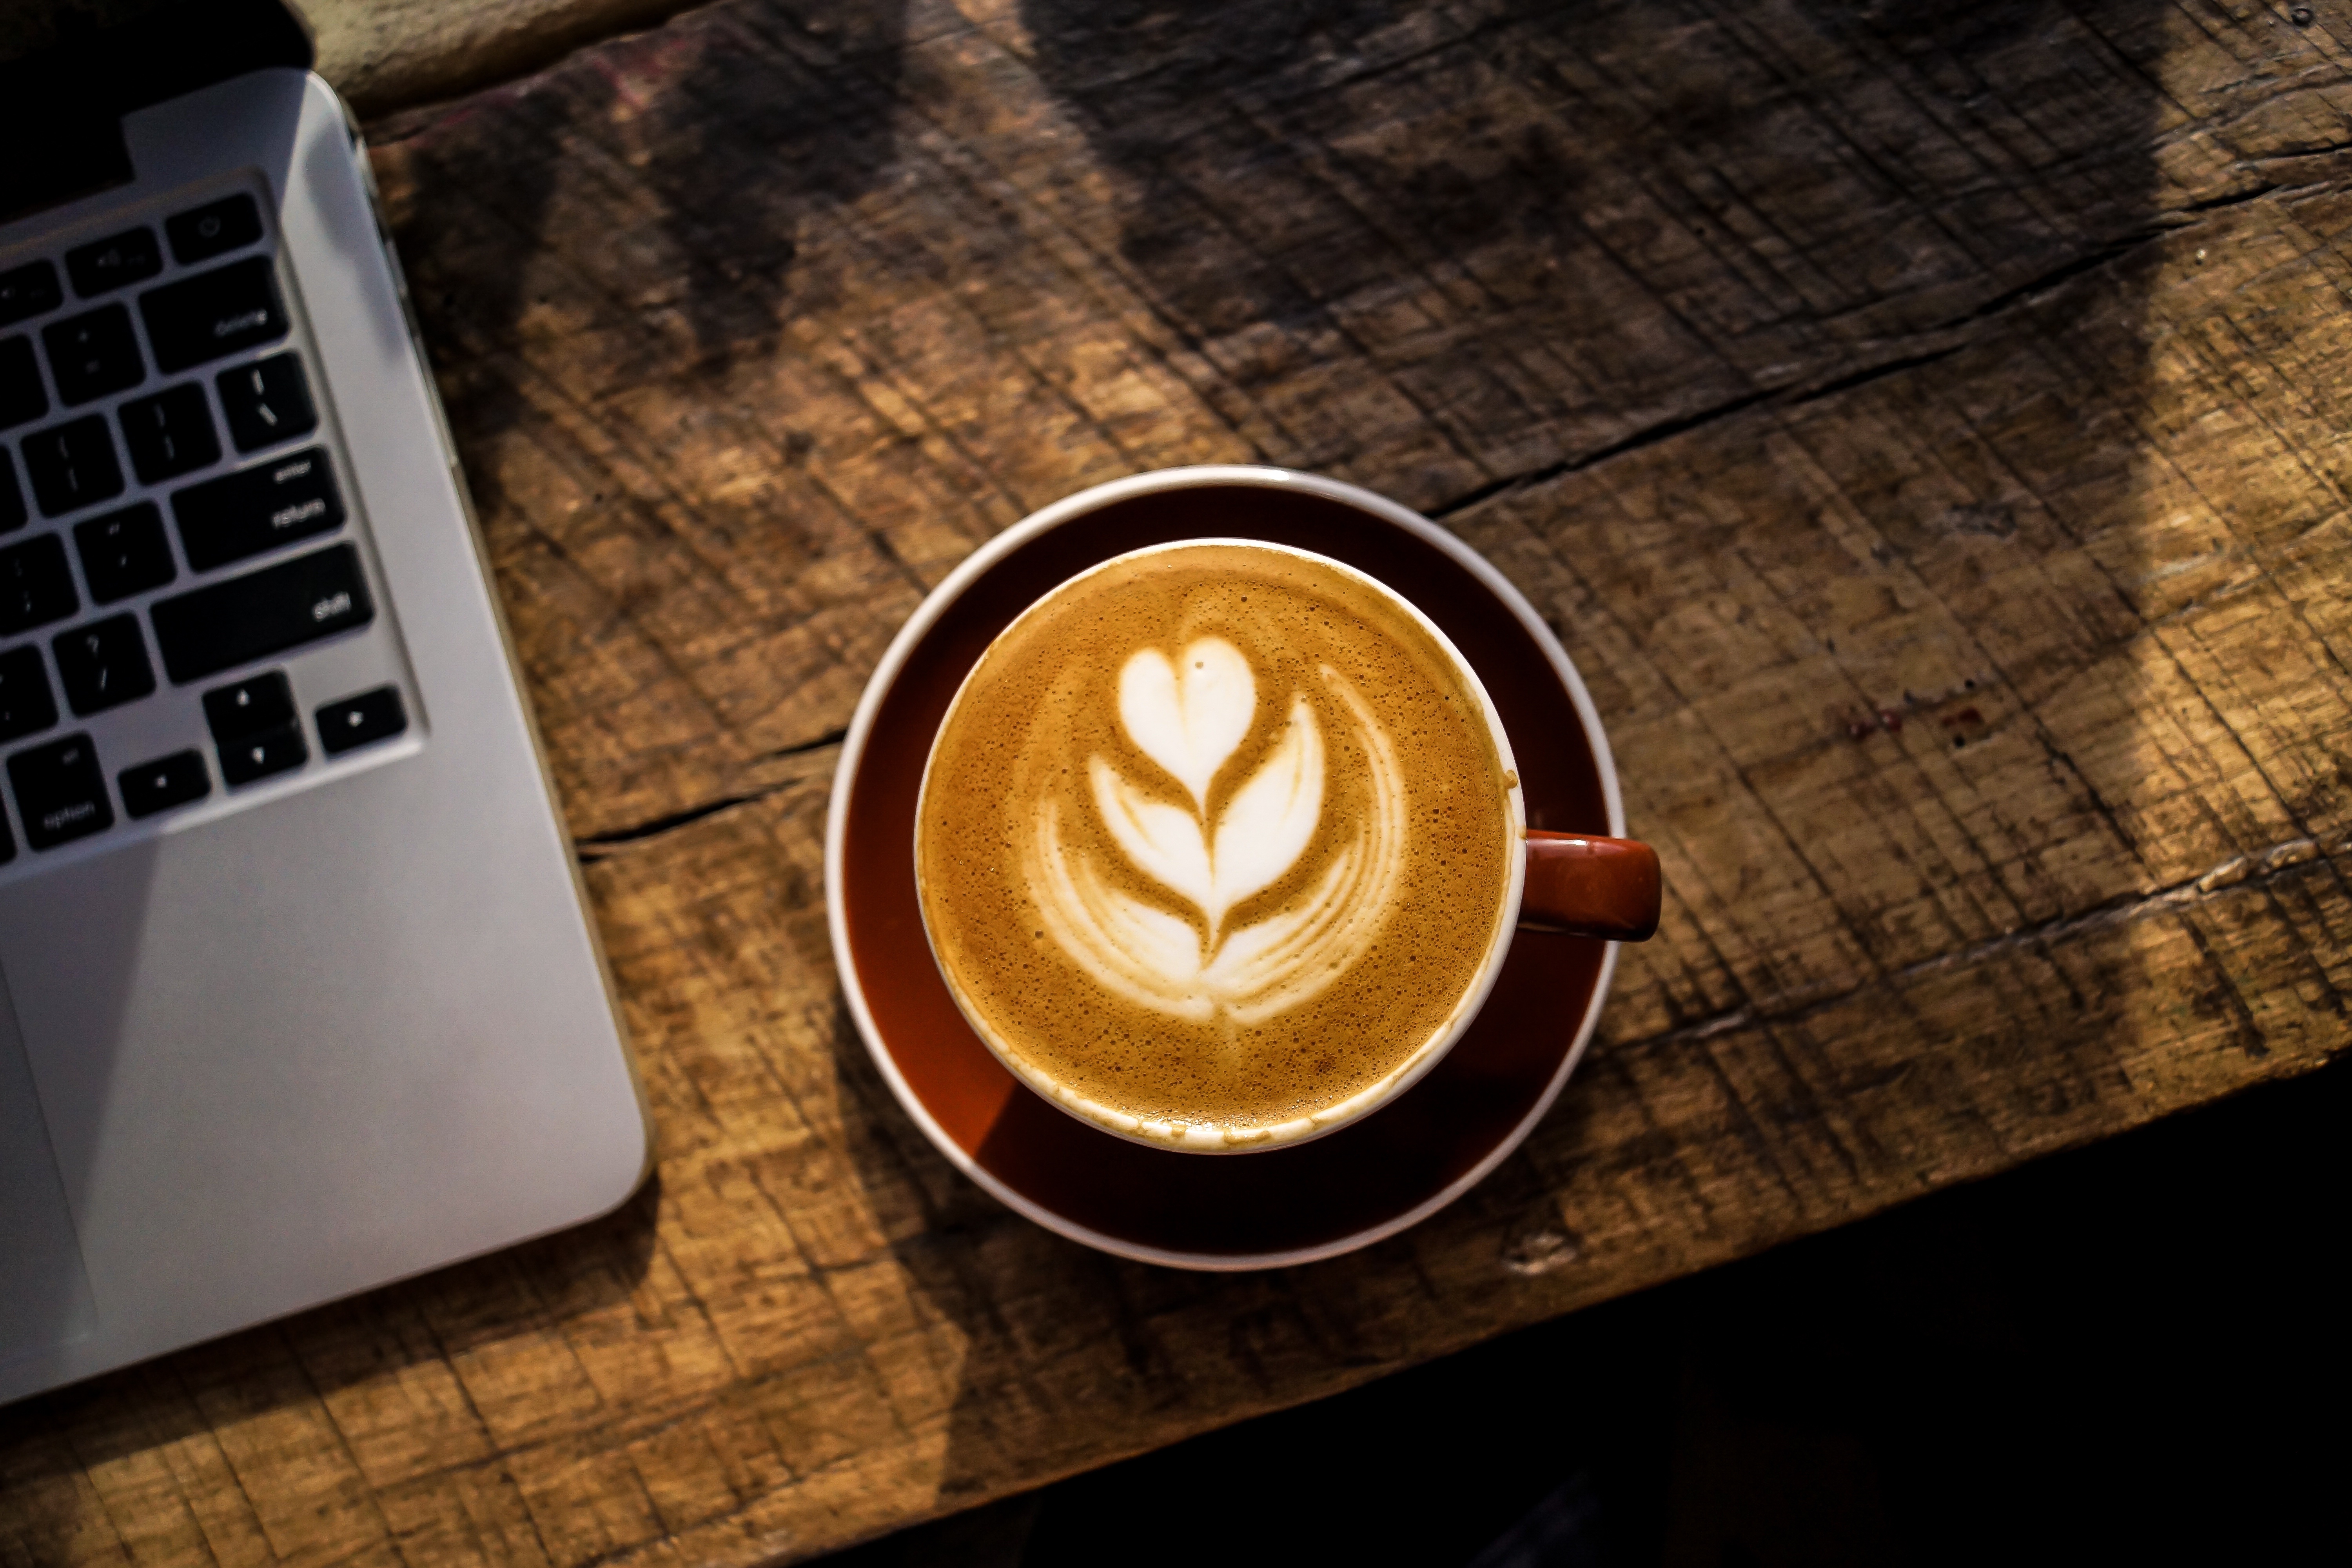
coffee, cup, latte, cappuccino, drink, espresso